Micrometeoroid

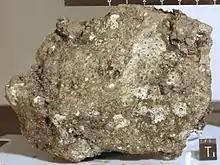
Lunar sample 61195 from Apollo 16 textured with "zap pits" from micrometeorite impacts

The early studies were based exclusively on optical measurements. In 1957, Hans Pettersson conducted one of the first direct measurements of the fall of space dust on Earth, estimating it to be 14,300,000 tons per year. This suggested that the meteoroid flux in space was much higher than the number based on telescope observations. Such a high flux presented a very serious risk to the high-orbiting Apollo capsules and for missions to the Moon. To determine whether the direct measurement was accurate, a number of additional studies followed, including the Pegasus satellite program, Lunar Orbiter 1, Luna 3, Mars 1 and Pioneer 5. These showed that the rate of meteors passing into the atmosphere, or flux, was in line with the optical measurements, at around 10,000 to 20,000 tons per year. The Surveyor Program determined that the surface of the Moon is relatively rocky. Most lunar samples returned during the Apollo Program have micrometeorite impacts marks, typically called "zap pits", on their upper surfaces.